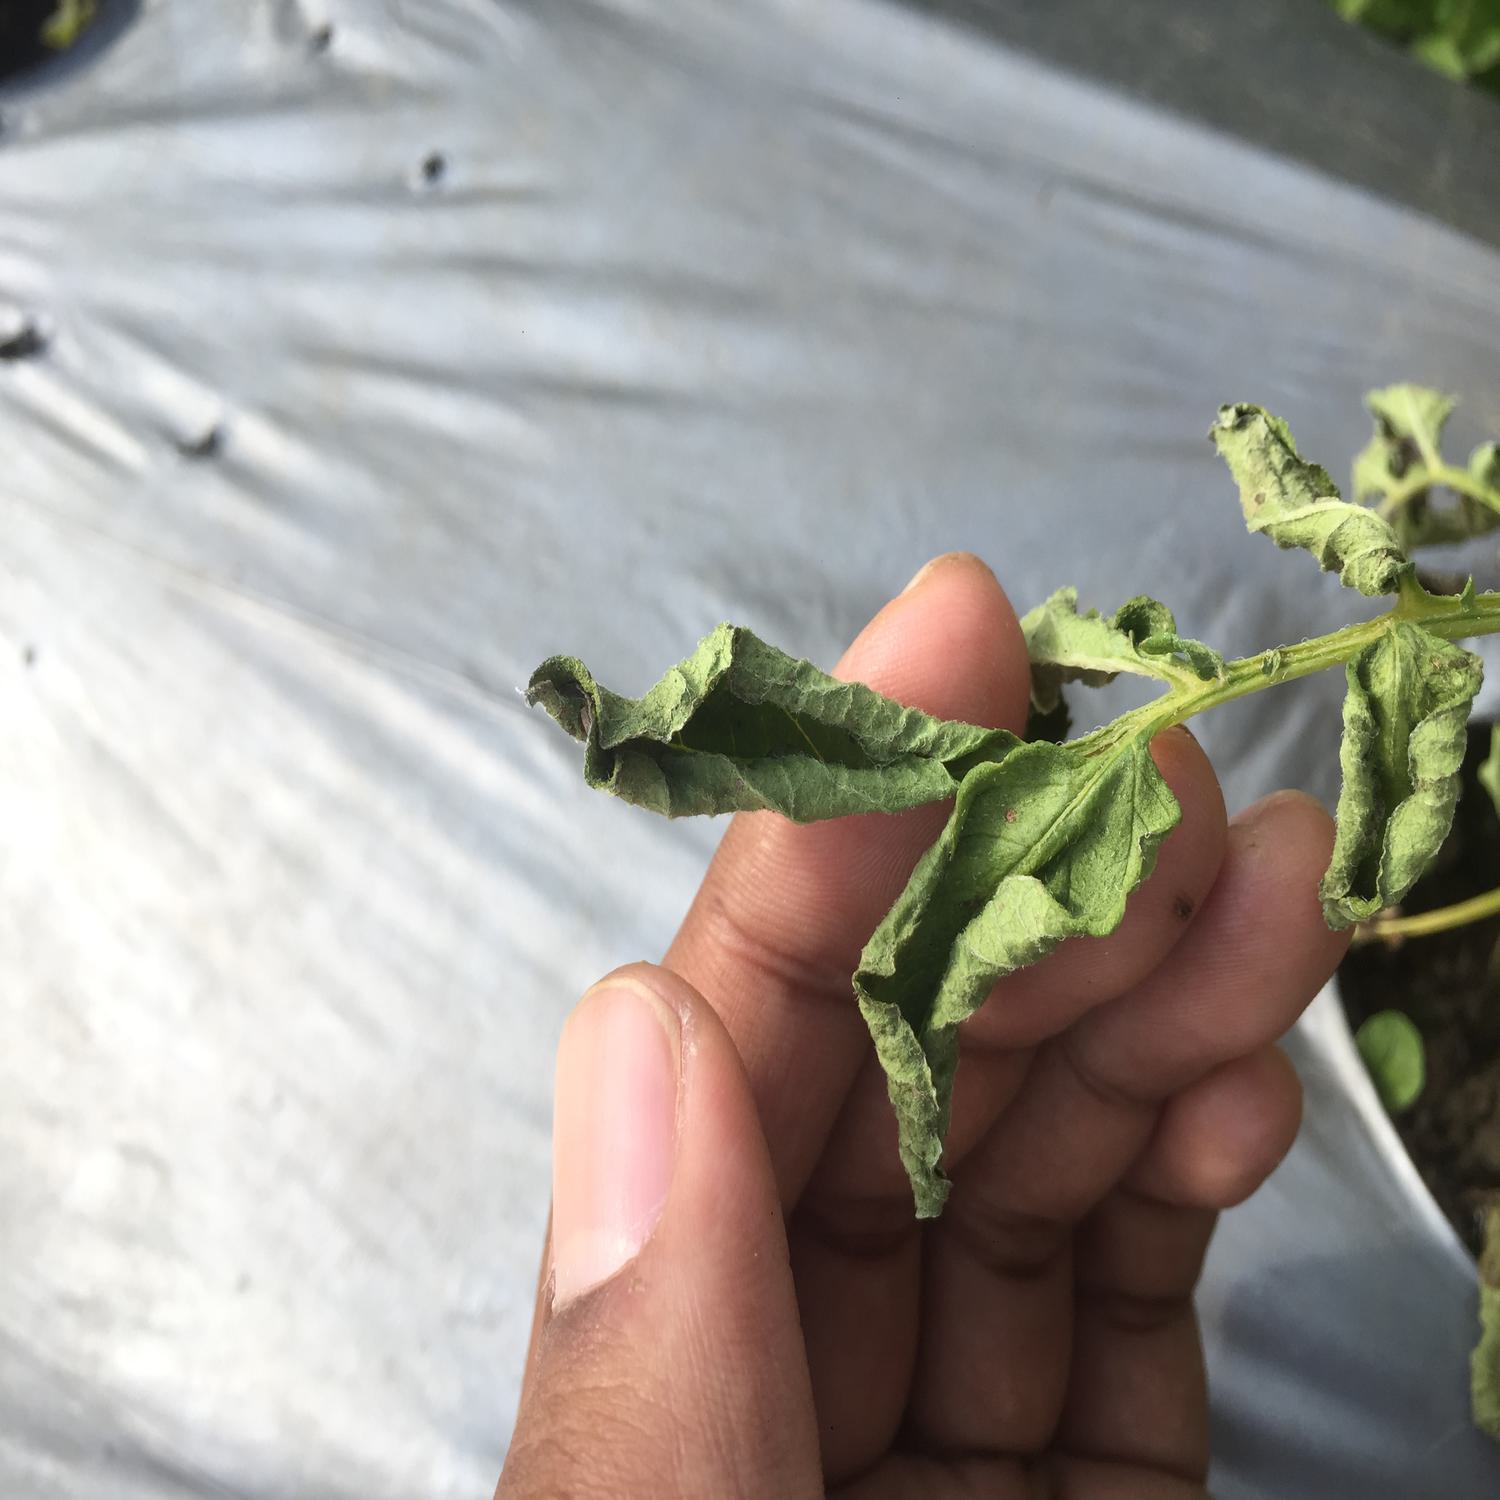
Label: Bacteria